Princely County of Gorizia and Gradisca

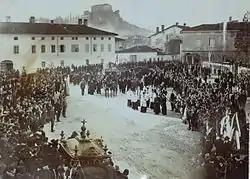
Funeral of the Slovene poet Simon Gregorčič in Gorizia, 1906

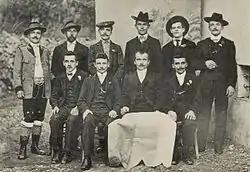
A Slovene choir in the Karst region in 1904

The county of Gorizia and Gradisca enjoyed a multicultural environment, where Slavic, German and Latin people lived together and the government respected the right of minorities; it wasn't uncommon for people in this area to speak three or four language.